Haripuñjaya

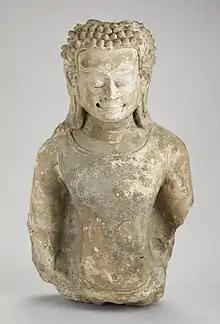
A Haripuñjaya statue of the Buddha Shakyamuni from the 12th-13th century CE

In the twelfth century, during the reign of King Adityaraja, who, together with his brother Chadachota, were previously princes of Suphannabhum but fled to Haripuñjaya after the kingdom was annexed by Lavo of Tambralinga's prince Kampoch, came into conflict with the Khmers who took over Lavo from Tambralinga in 1002. Adityaraja, with an assist from Suphannabhum, annexed Lavo in 1052 and appointed his brother, Chadachota, the king of Lavo. This marked the end of Khmer influence in the Menam Valley. Lamphun inscriptions from 1213, 1218, and 1219, mention King Sabbadhisiddhi endowing Buddhist monuments.